Mystetskyi Arsenal National Art and Culture Museum Complex

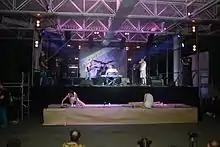
GOGOLfest, 2015

Mystetskyi Arsenal integrates and develops various arts and cultural practices. Integration takes place through laboratory areas that constantly interact with each other. In this way, different arts develop and enrich each other. There is a Small Gallery on the territory of the Mystetskyi Arsenal, which presents young Ukrainian art, as well as the projects of leading domestic artists.